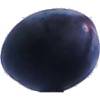
Label: Plum 3